Victor Vu

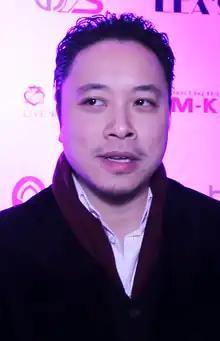
Victor Vu in 2014

Victor Vu (born November 25, 1975) is a Vietnamese-American film director, writer and producer. Along with critical acclaims, news media and public opinion have also accused Vu of plagiarism. In Vietnam's landmark first official plagiarism investigation, Vietnamese regulators found Vu's film "Inferno" to have copied Hollywood's 1991 film "Shattered". This resulted in "Inferno's" disqualification from Vietnam's Golden Kite Awards. Vu called a press conference to try misinform Vietnamese public that in Hollywood, such identical similarities are the obligatory result of using Hollywood filmmaking method. He also directed the 2019 hit film, Mắt Biếc, which won many awards and brought him back to the spotlight.